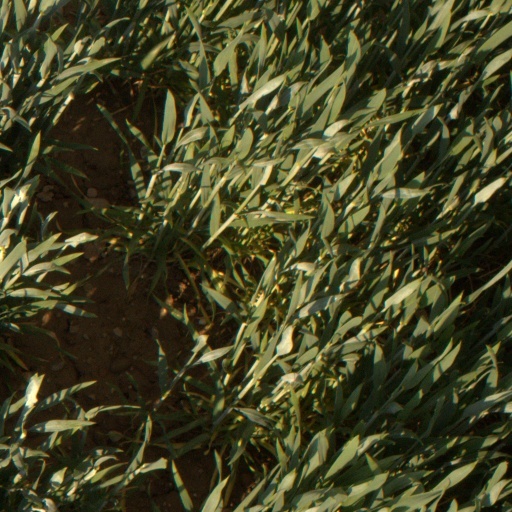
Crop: wheat